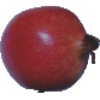
Label: pomegranate